Sisimiut

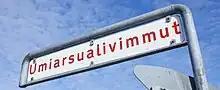
A street name sign in Greenlandic near the port

KNI and its subsidiary Pilersuisoq, a state-owned chain of all-purpose general stores in Greenland, are based in Sisimiut. The Pilersuisoq chain operates in all small settlements in the country, as well as smaller towns which are not covered by supermarket chains. A range of shops operate in Sisimiut, from chain supermarkets of Pisiffik and Brugsen to independent outlets, also serving supplies to the smaller settlements in the region. "Polaroil", a liquid fuel distribution company, is headquartered in Sisimiut. It employs 70 staff and operates 70 stations in Greenland. The headquarters were moved from Maniitsoq to Sisimiut in the late 2000s. In 2010 KNI announced plans to also move the operational base of Polaroil from Maniitsoq to Sisimiut, causing protests in the former community already experiencing depopulation. Other facilities include two banks, a library, a Post Greenland office and a small hospital/health centre with 19 beds.